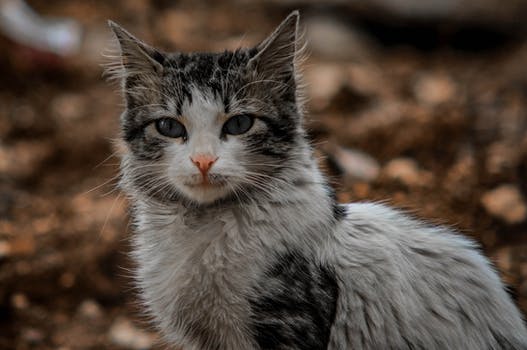
Label: No Watermark